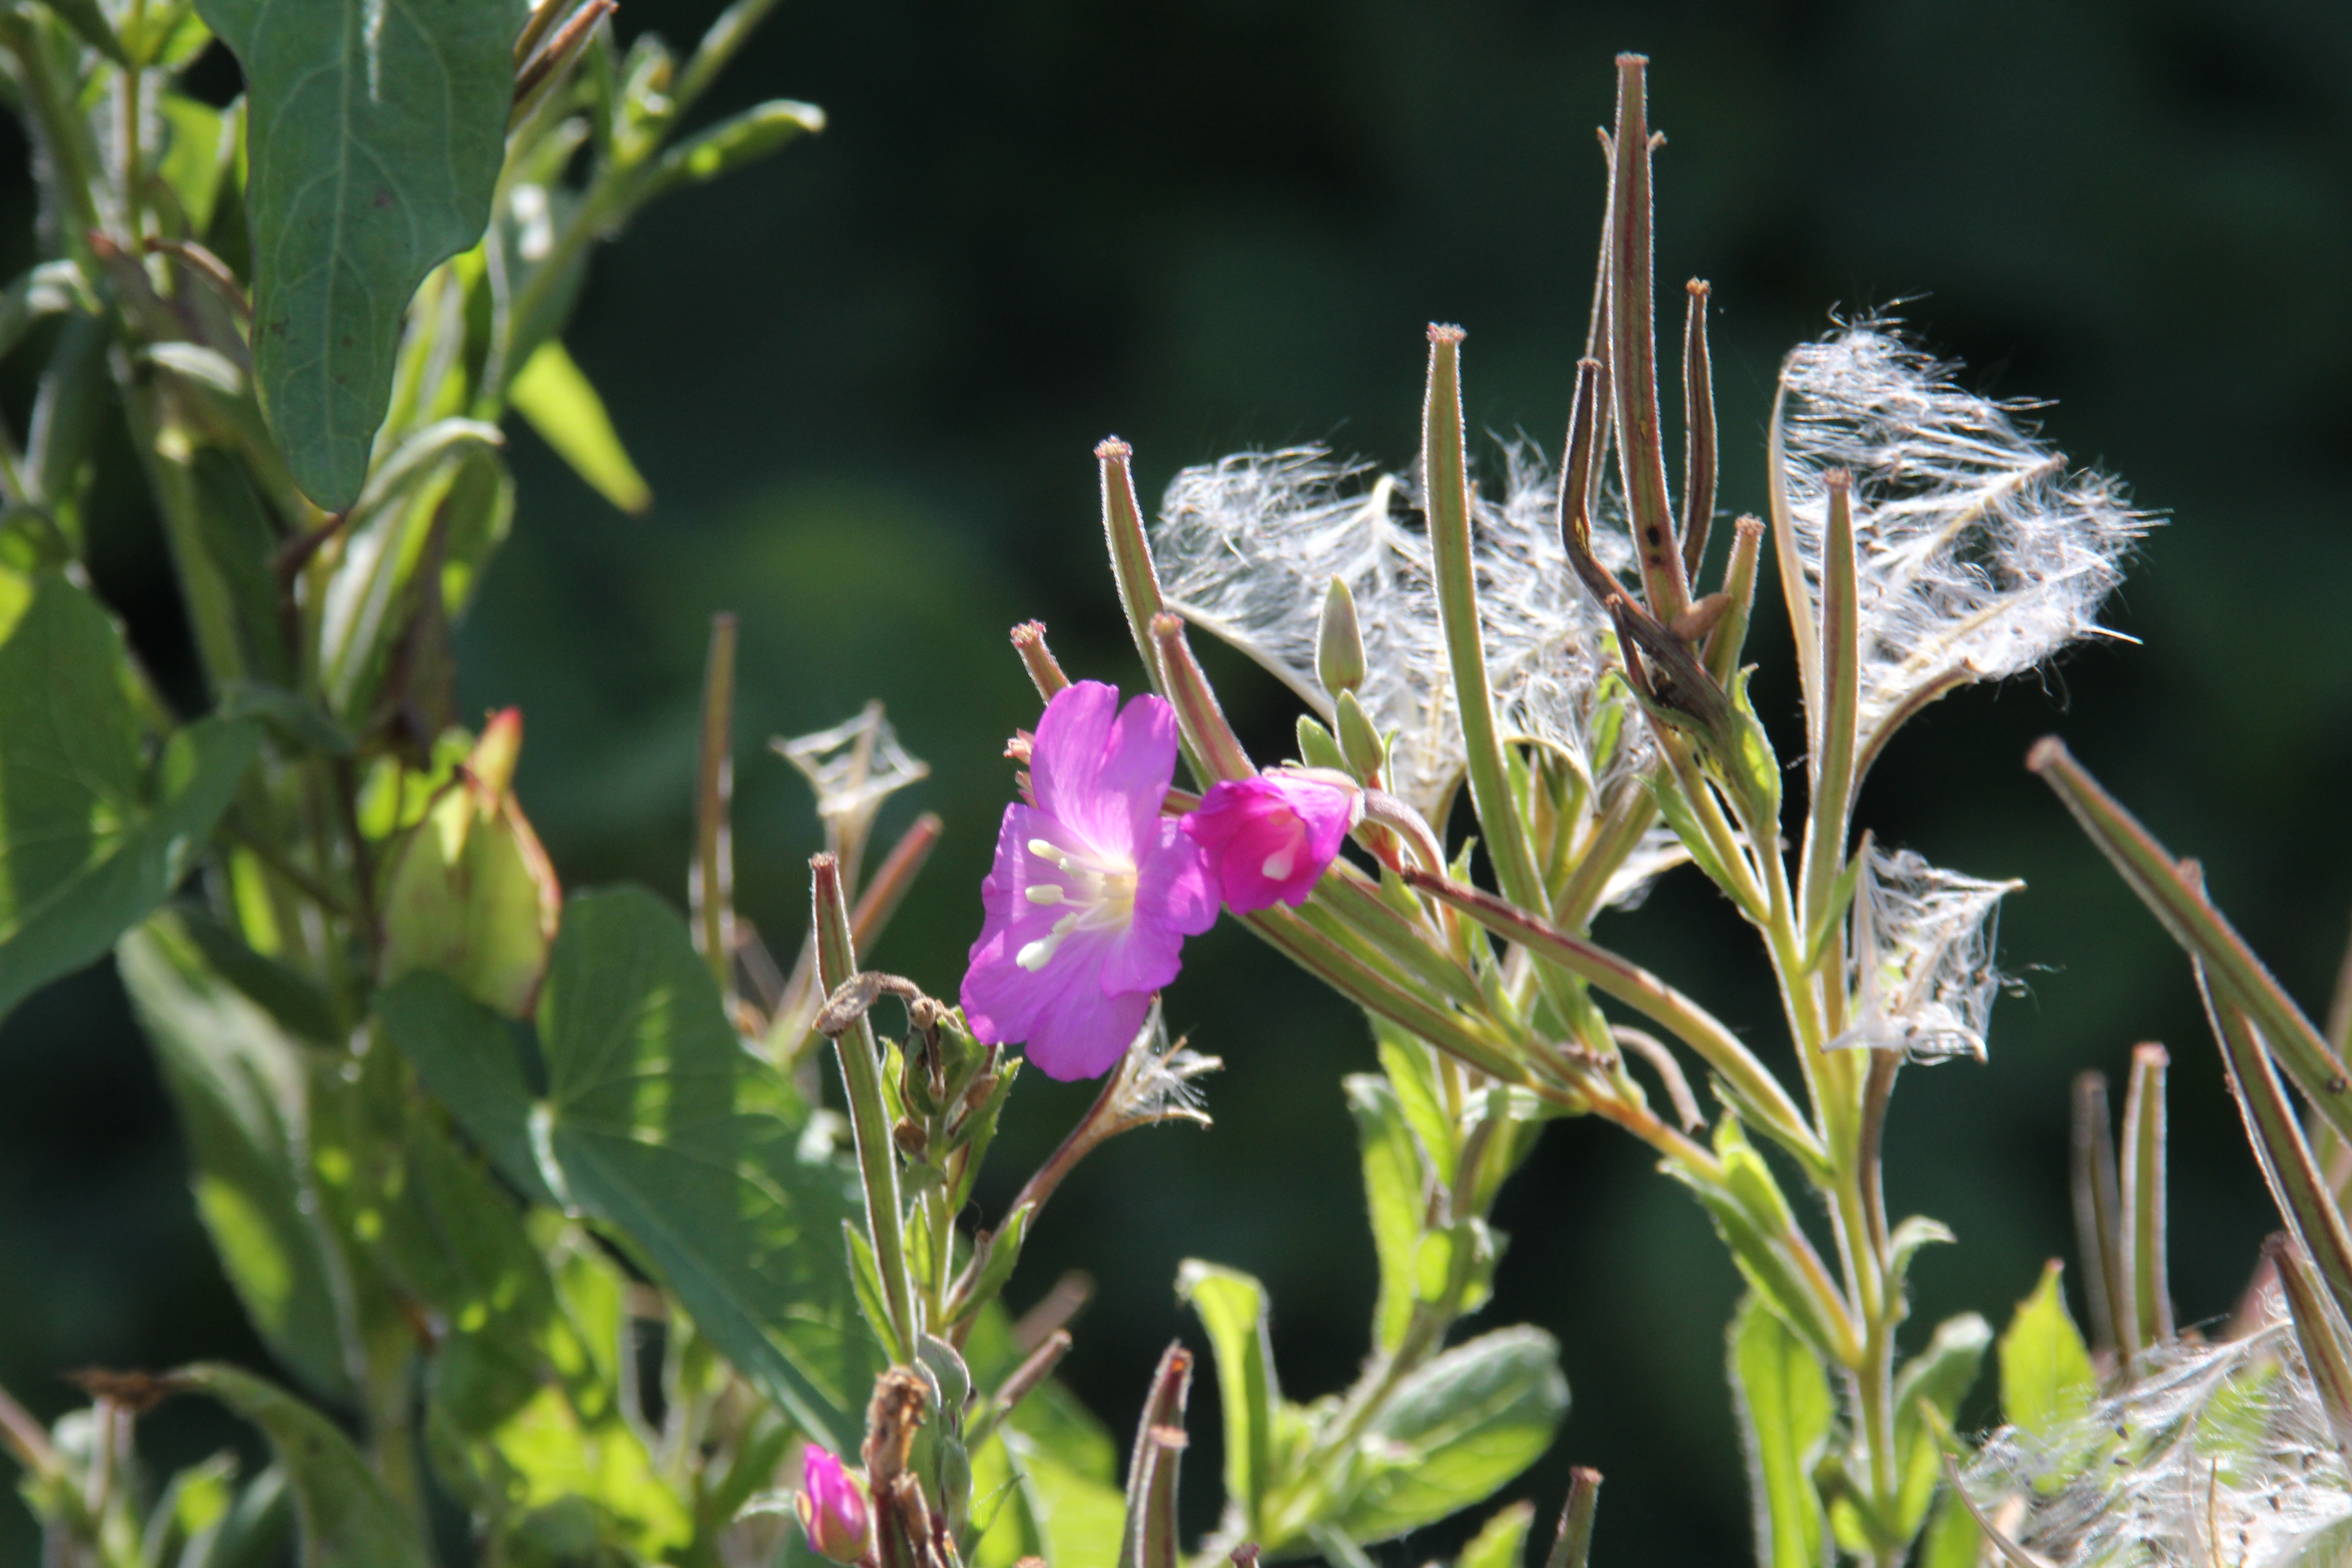
nature, blossom, plant, meadow, flower, bloom, green, botany, garden, close, flora, fauna, wildflower, shrub, macro photography, flowering plant, red violet, land plant